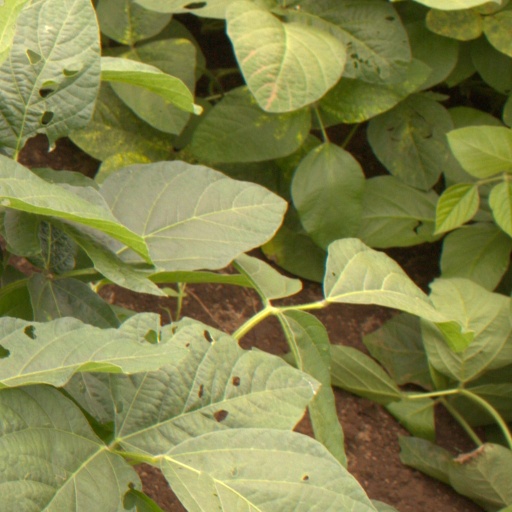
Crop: soybean